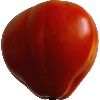
Label: Tomato 1